1970 FIFA World Cup

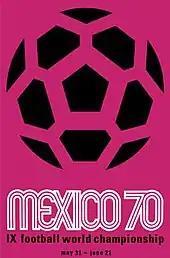
Official poster

The all-South America tie in Guadalajara was the highest-scoring of the four quarter-finals as Brazil recorded a 4–2 triumph over Peru. The match is considered to be one of the most entertaining matches in World Cup history: Brazil shot 27 times; Peru, 22. Next came a rematch of the previous World Cup final between England and West Germany that took place in León. The reigning champions took a two-goal lead, but Franz Beckenbauer halved the deficit when his low shot beat England's second-choice goalkeeper Peter Bonetti, who was playing after Gordon Banks suffered food poisoning the day before. Eight minutes from time, an Uwe Seeler header levelled the score. England's Geoff Hurst then had an apparently legitimate goal ruled out for offside. An extra-time goal from Gerd Müller brought (West) Germany's first-ever competitive victory over England.